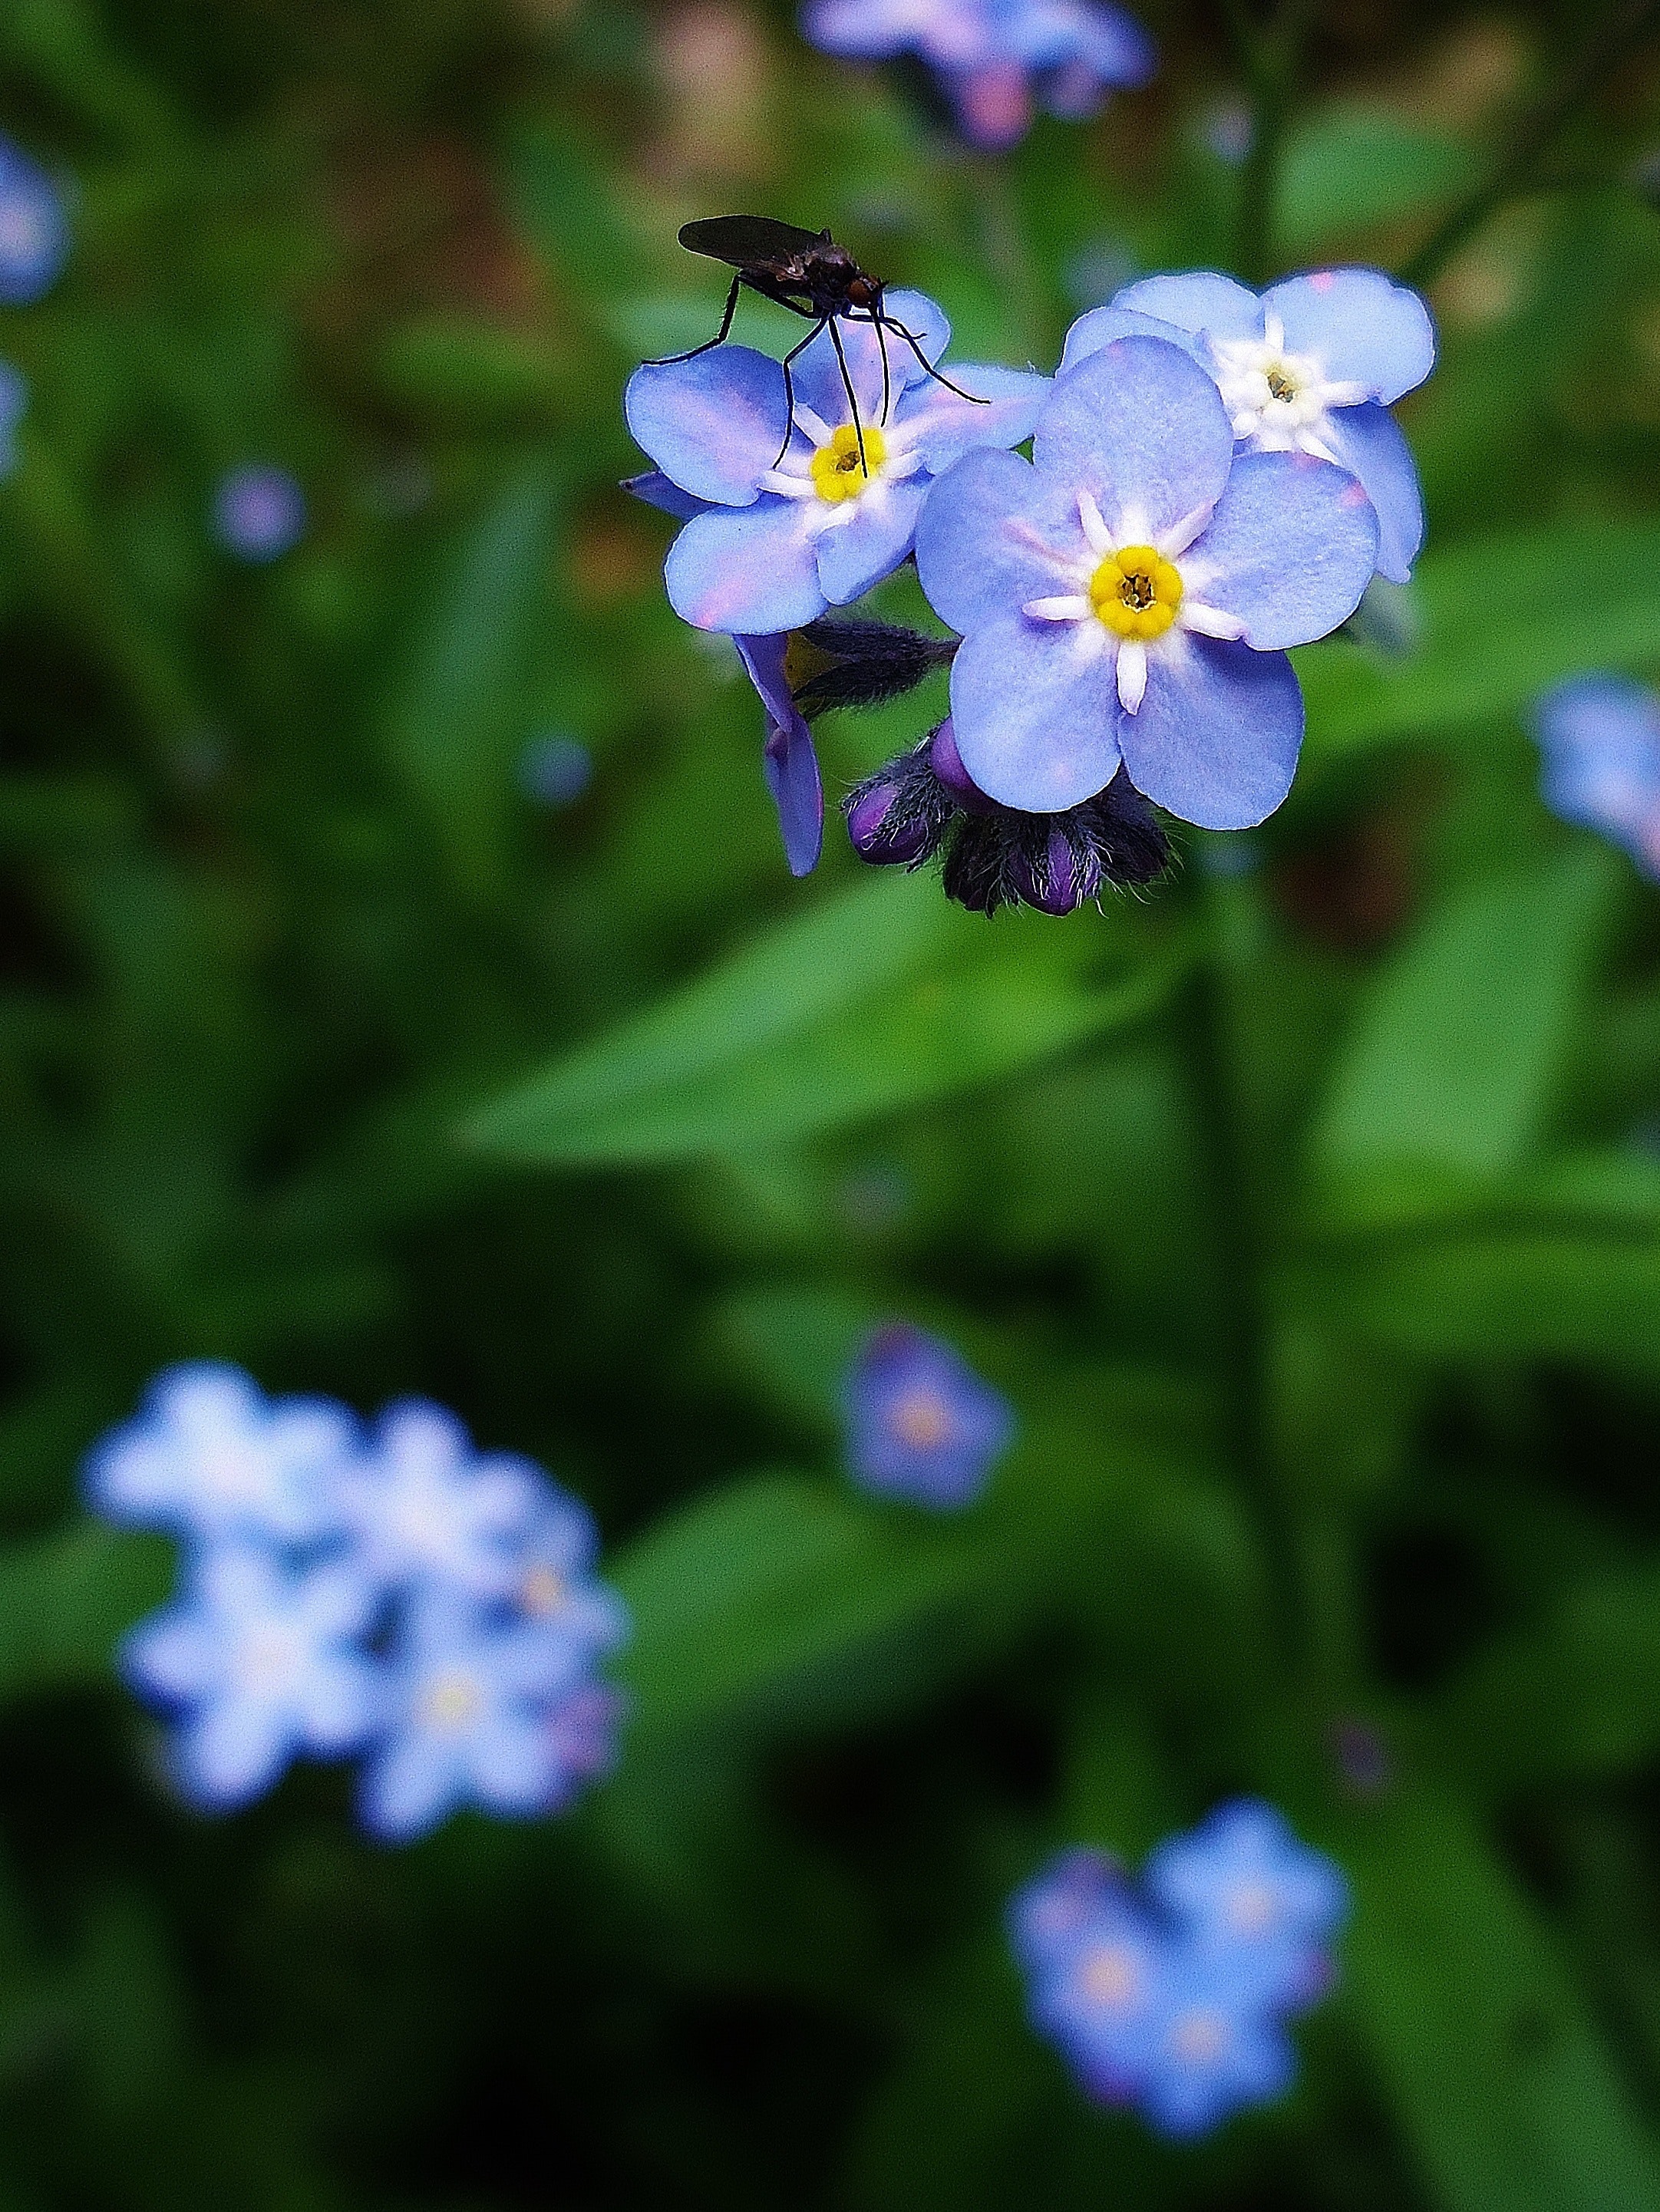
flower, flowering plant, alpine forget me not, Water forget me not, blue, forget me not, plant, petal, spring, wildflower, borage family, flax, grass, dayflower family, bird's eye